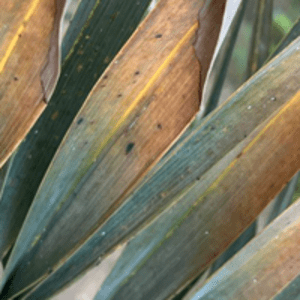
Label: Potassium Deficiency